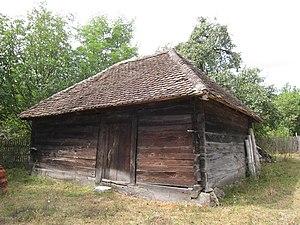
Les monuments culturels protégés constituent une catégorie de monuments de Serbie inscrits sur une liste de monuments bénéficiant de la protection de l'État. Il s'agit d'une troisième catégorie de monuments protégés classés, par leur importance, après les monuments culturels d'importance exceptionnelle et les monuments culturels de grande importance.
La propriété du prince Jovica Milutinović à Sanković se trouve à Sanković, dans la municipalité de Mionica et dans le district de Kolubara, en Serbie. Elle est inscrite sur la liste des monuments culturels protégés de la République de Serbie.
Cet article recense les monuments culturels du district de Kolubara en Serbie.